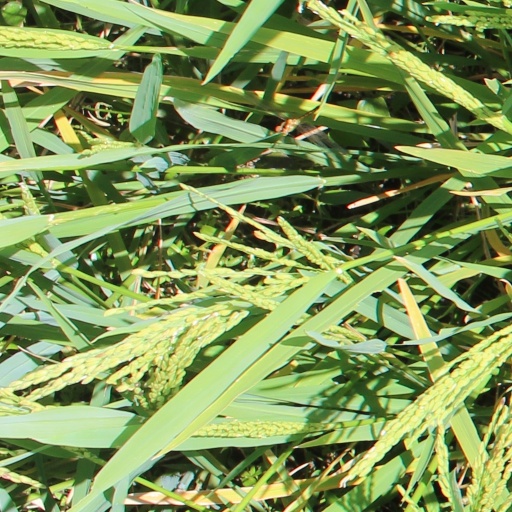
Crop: rice